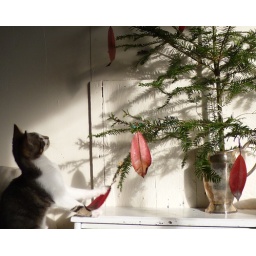
I made Wiki a little Christmas tree yesterday. It is tied to the wall in 3 places.